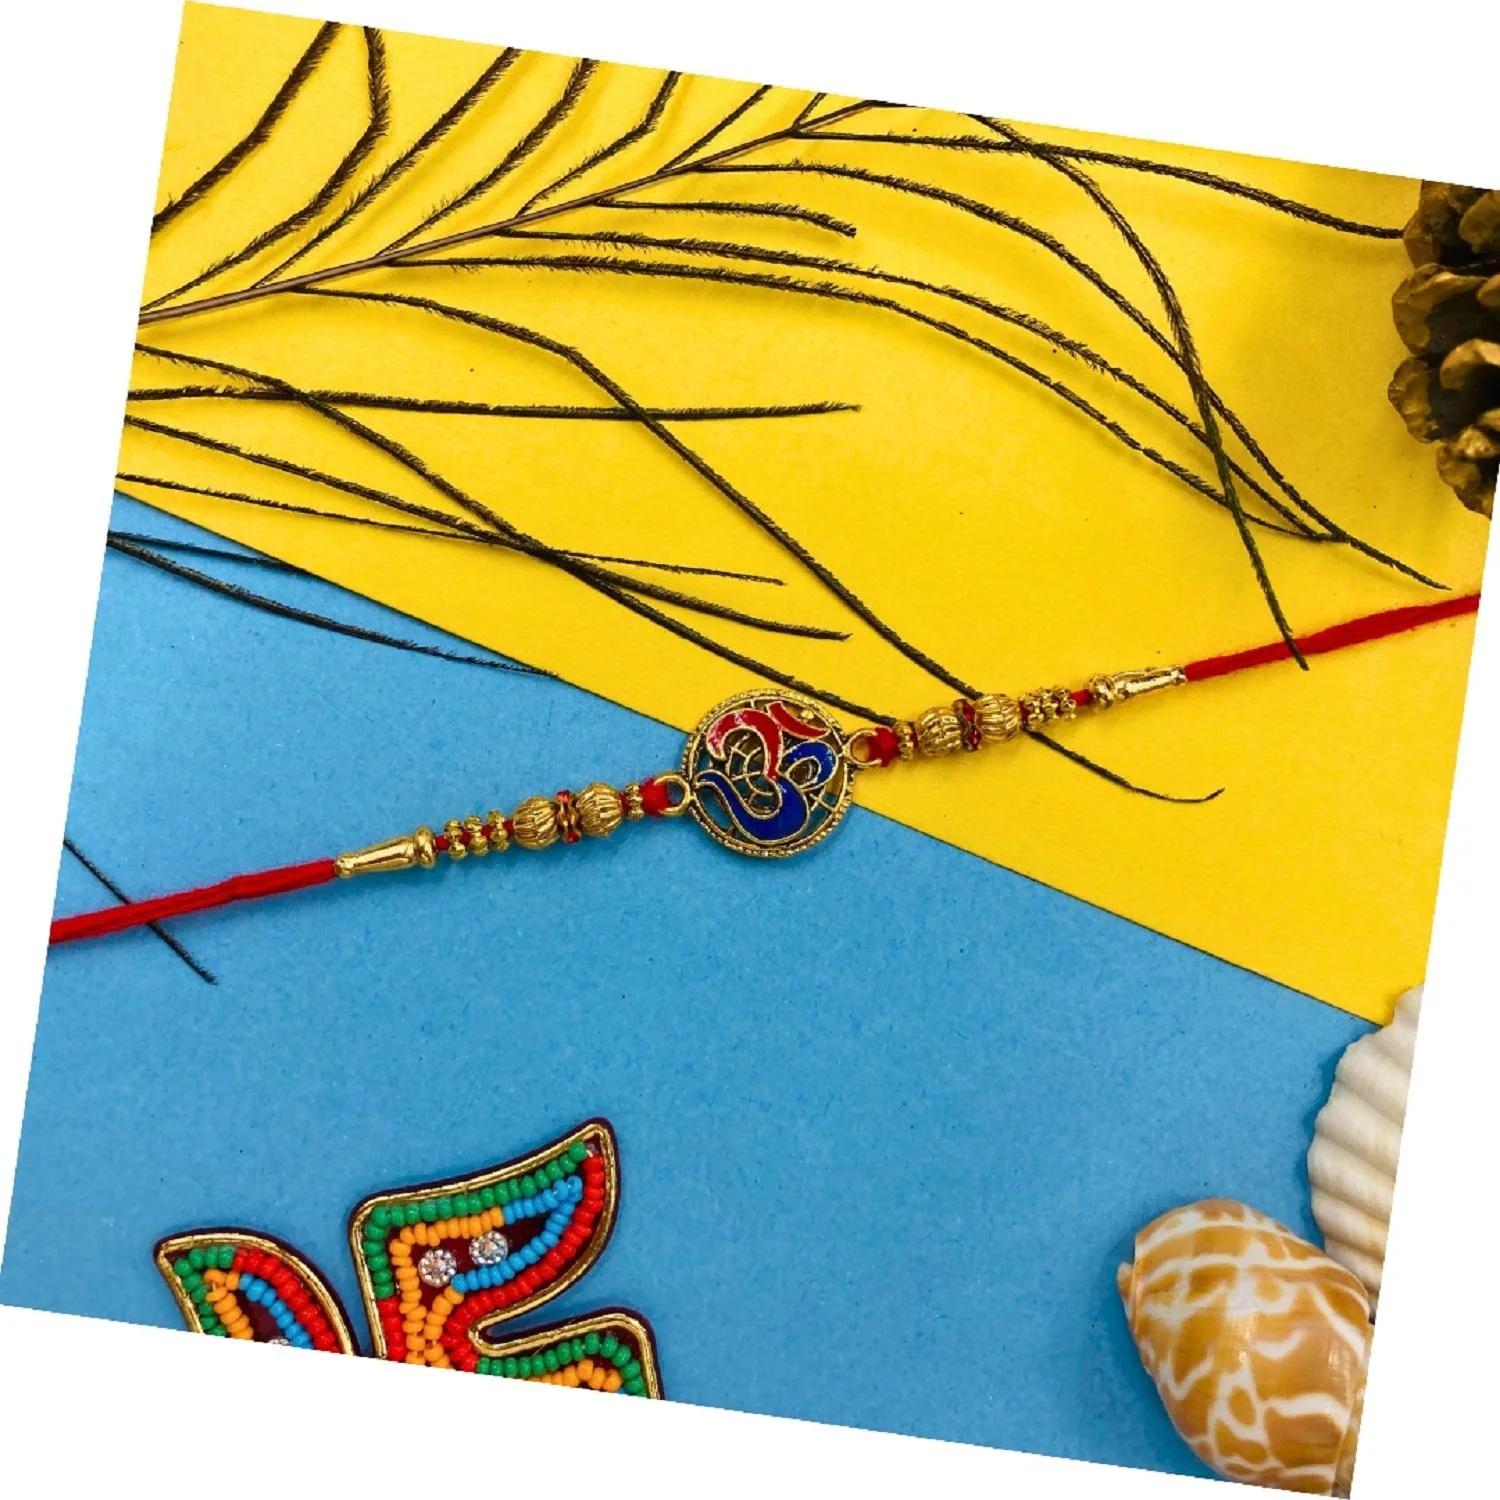
VIBRANCE Traditional OM Rakhi for Raksha Bandhan.
Type: Rakhis
Brand: VIBRANCE
Price: Rs. 249
 Raksha Bhandan is a celebration of the bond between a brother and sister. We specialize in creating unique rakhi designs for every brother and sister. Our rakhi collection ranges from traditional to modern designs, all of which are handcrafted with love and care. We strive to make each Raksha Bhandan special for our customers by providing the perfect rakhi for their loved ones. With our wide range of designs and styles, you can find the perfect rakhi for your brother or sister. Shop with us today to make your Raksha Bhandan magical. The design of the delivered product or parts of it may vary slightly from what is shown in the image. 
Features: Hand crafted pearl and crystal studded rakhi Multicolor Rakhi,Hand crafted pearl and crystal studded rakhi Multicolor Rakhi,Includes roli chawal and free greeting card,Rakshabandhan Special Card,Comes with Roli Chawal & Best Wishes Greeting Card in best packaging